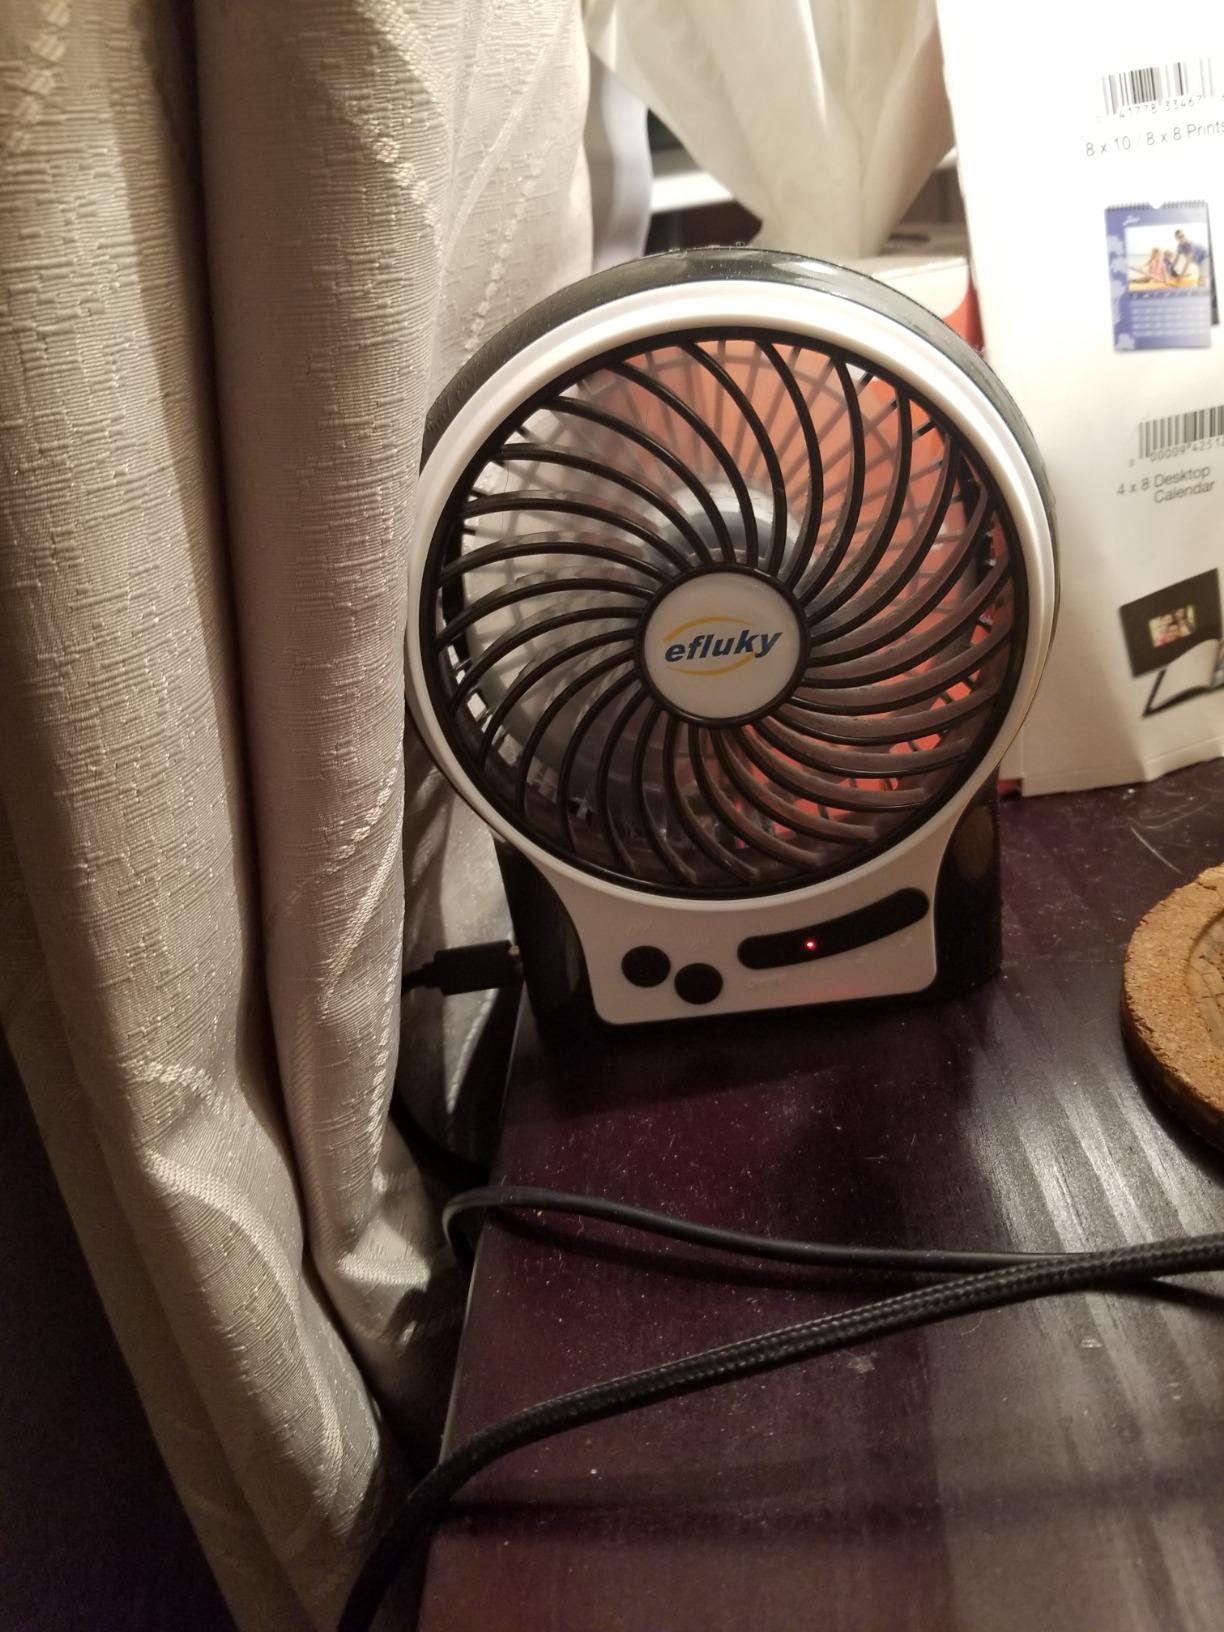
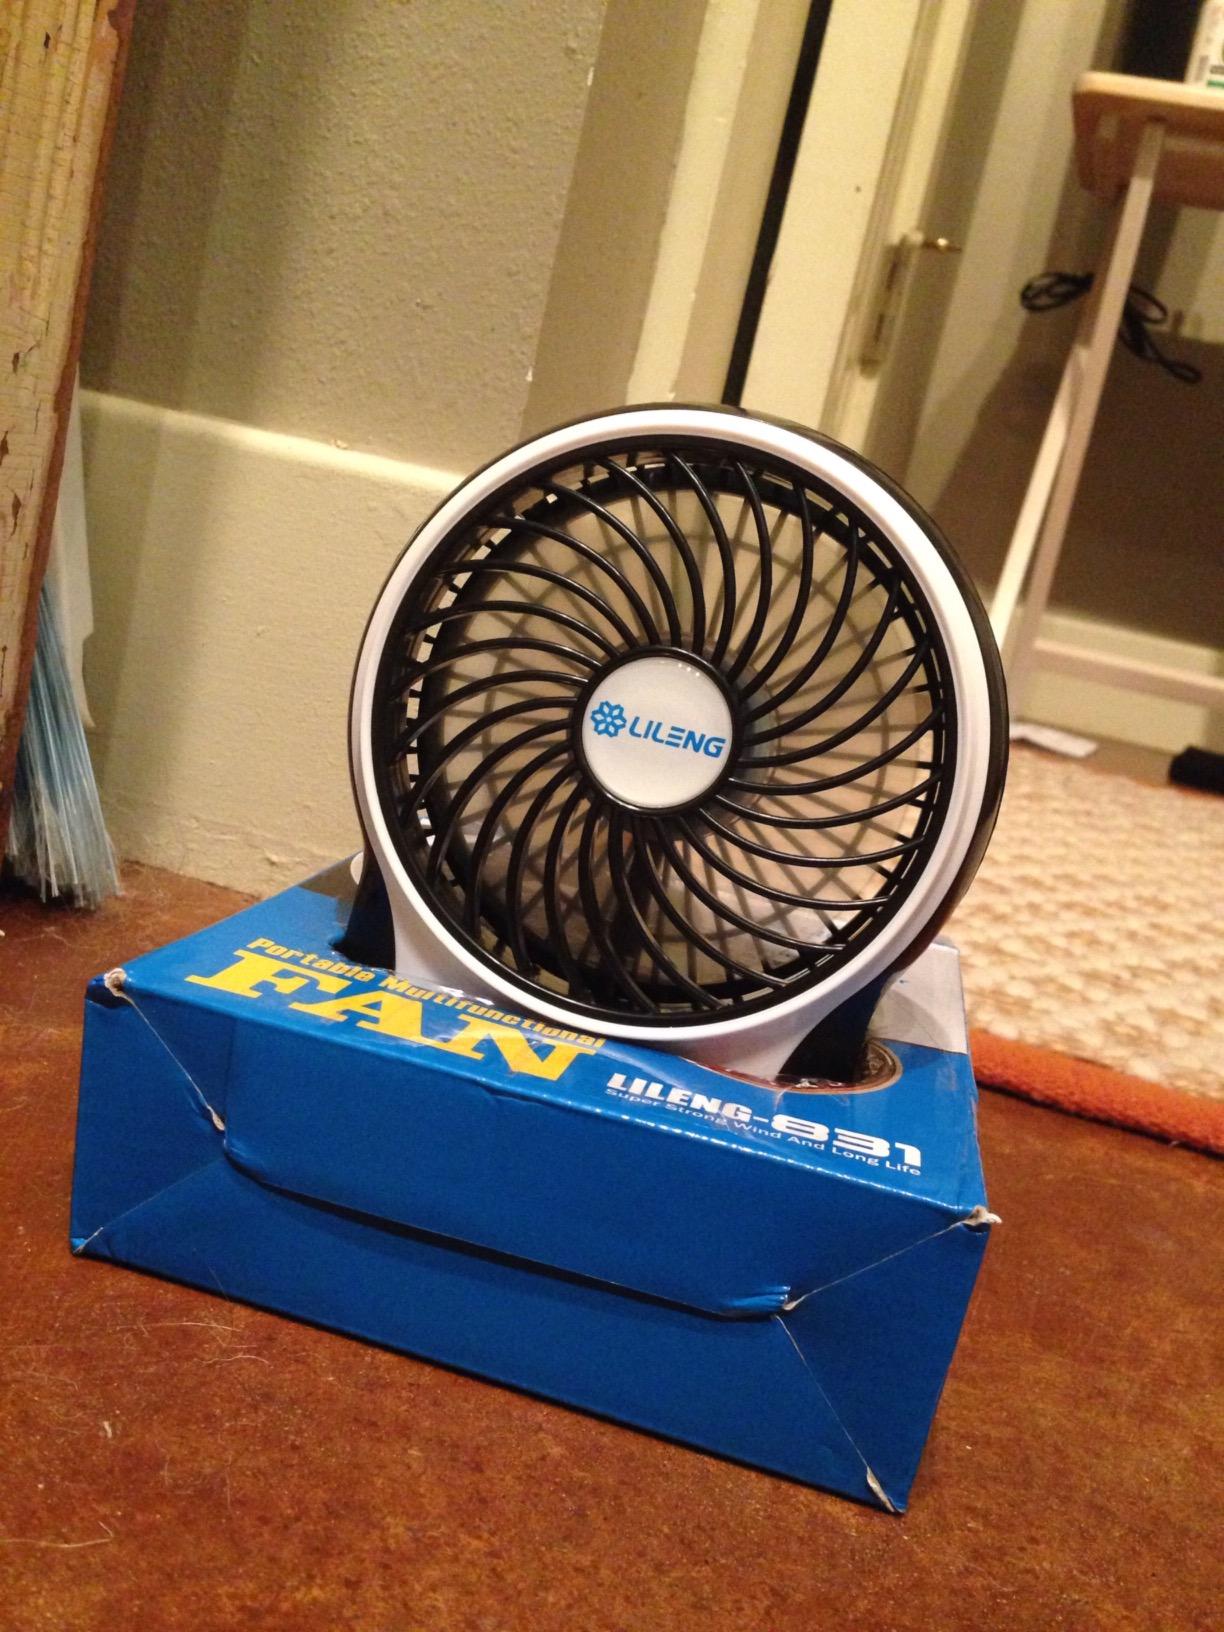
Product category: fan
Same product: yes